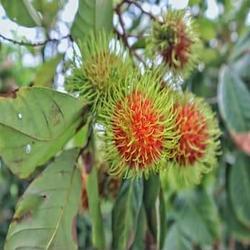
Label: Rambutan